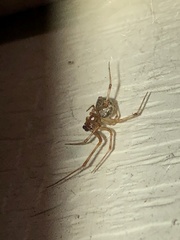
Species: Parasteatoda_tepidariorum